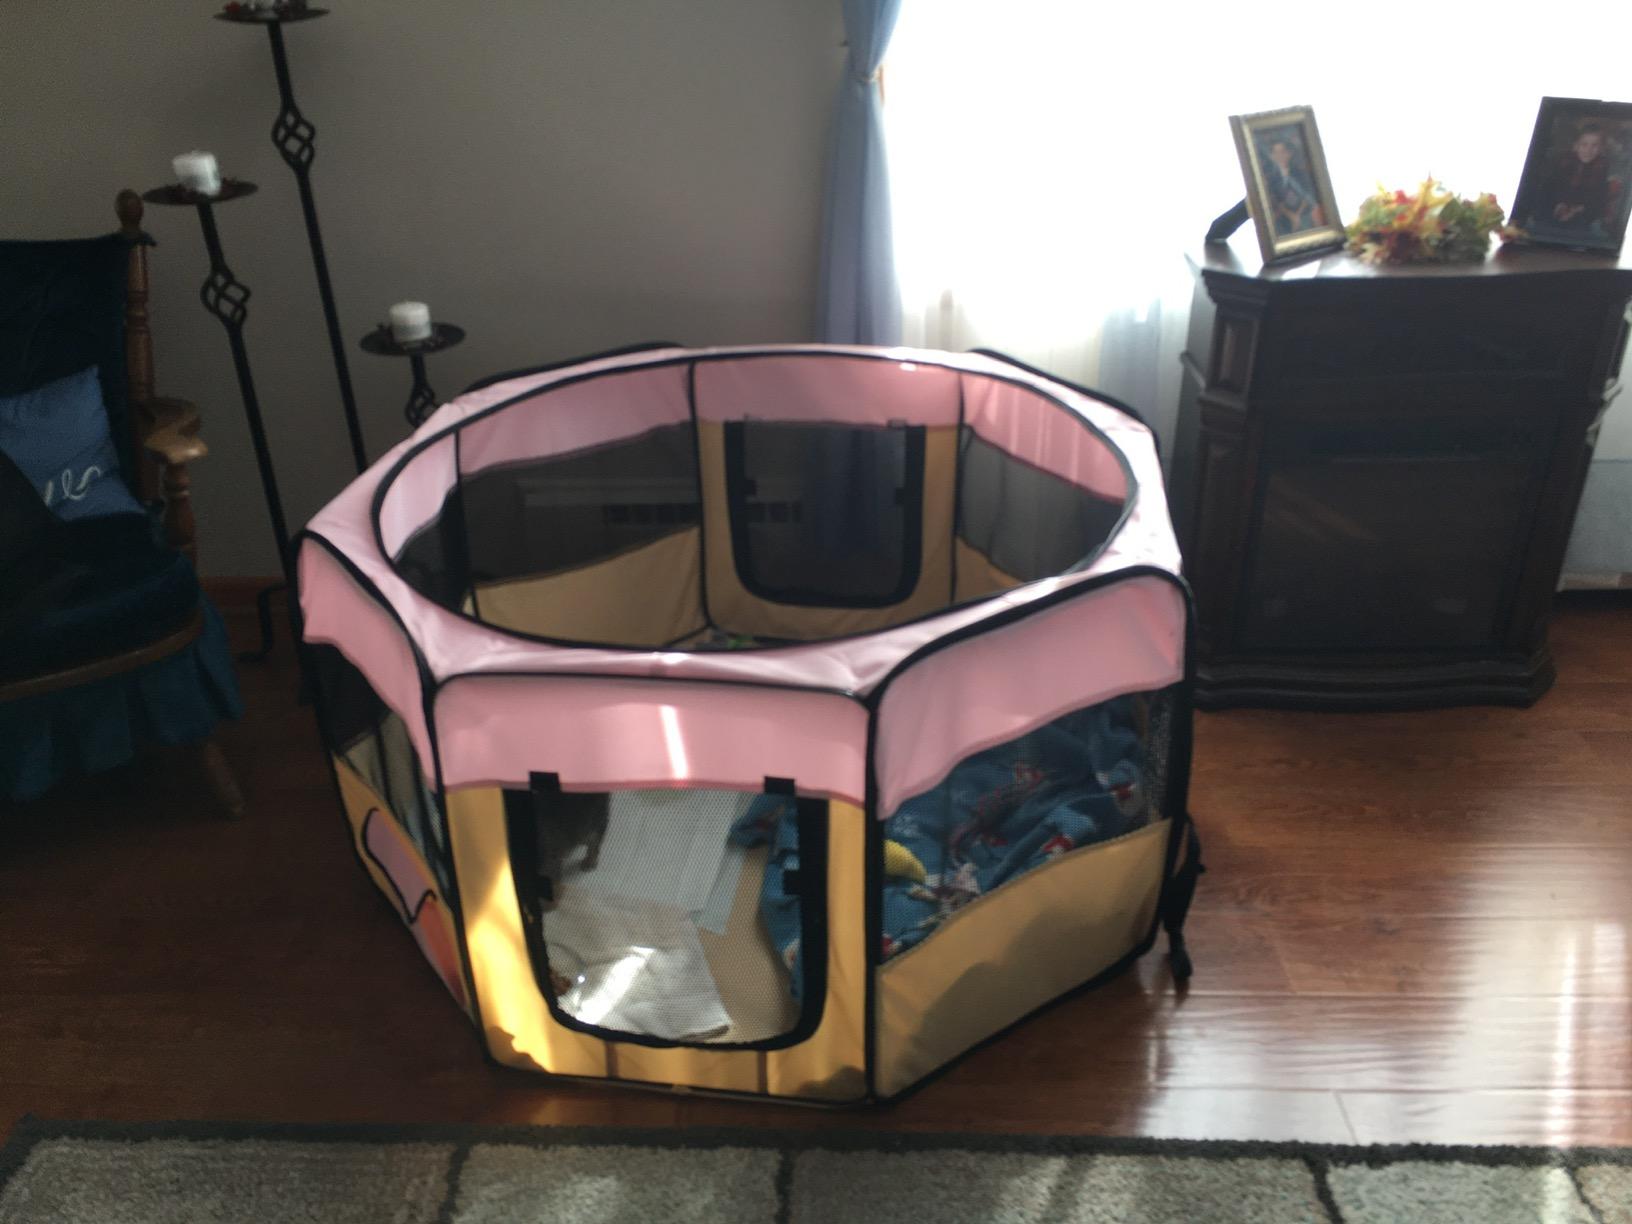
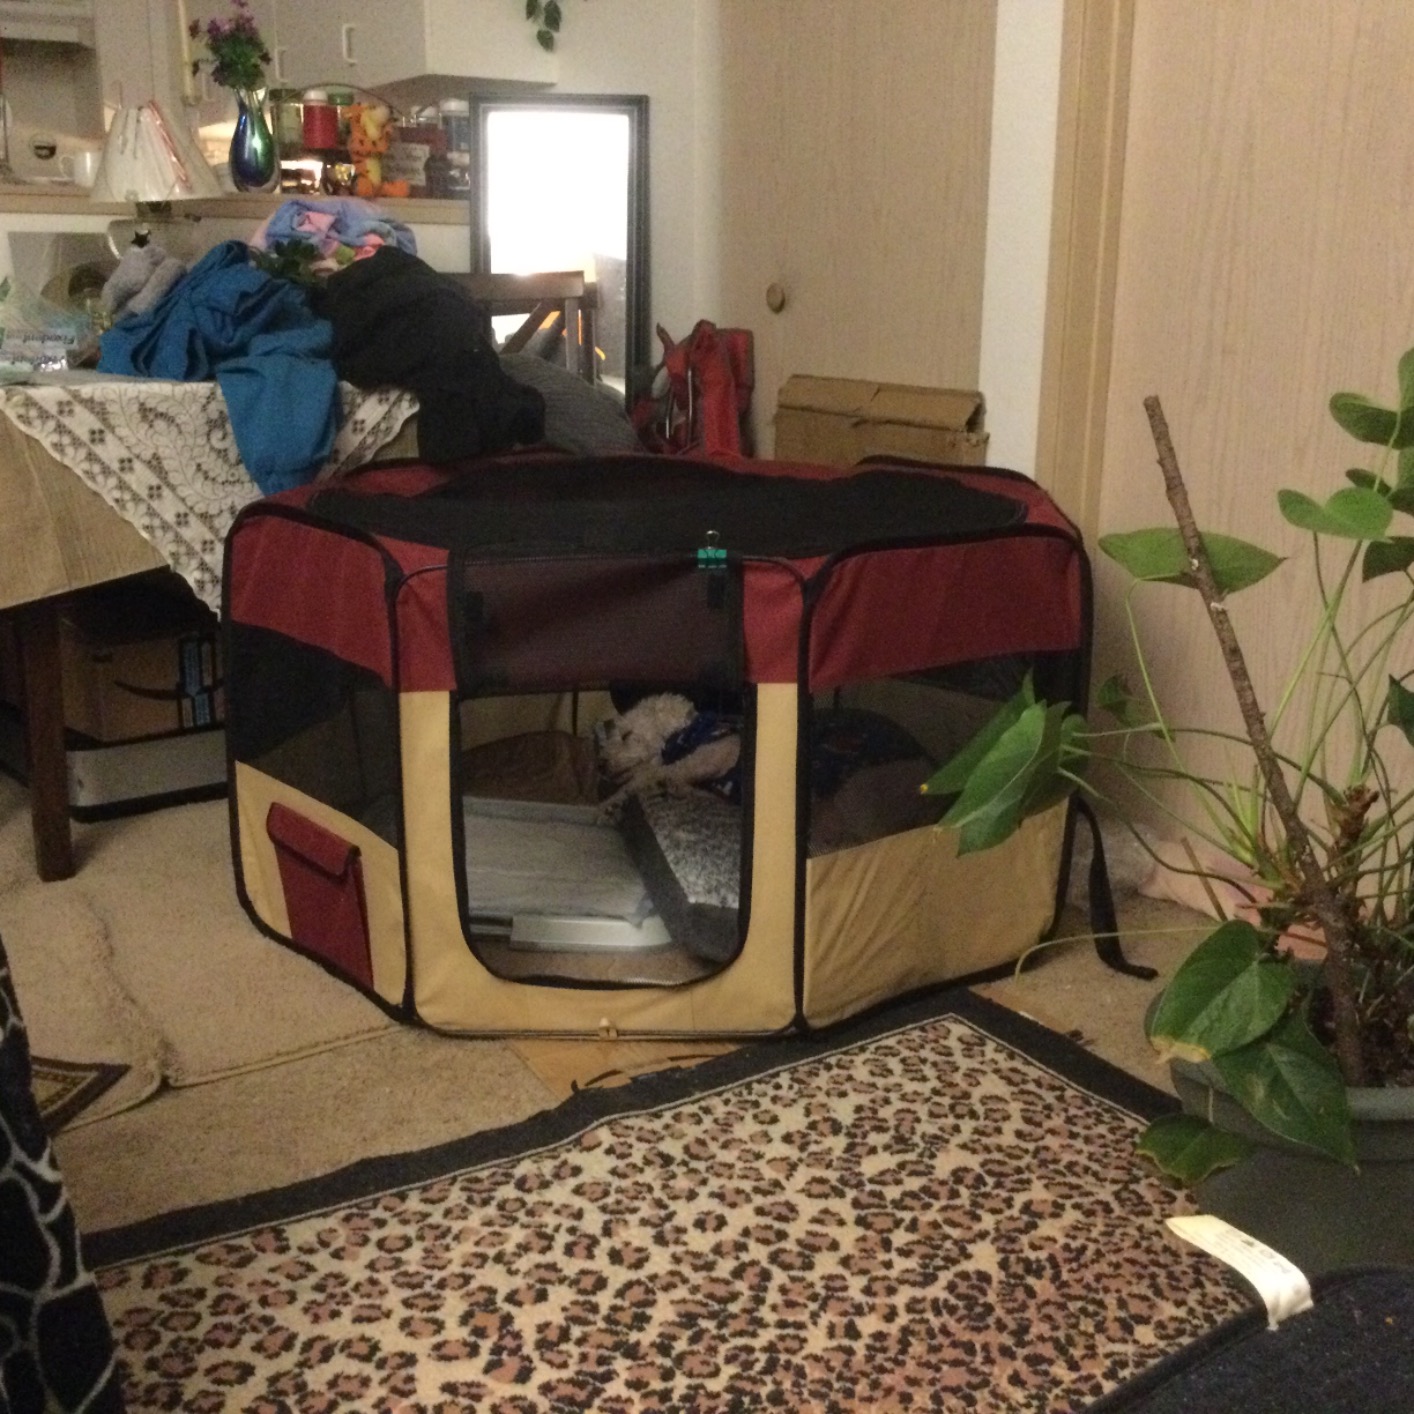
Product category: items_kennel
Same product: no